Cape Breton Regional Municipality

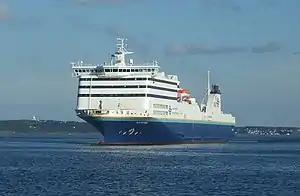
Marine Atlantic ferry Blue Puttees

The municipality is the western terminus of the Marine Atlantic ferry services to Newfoundland. It is also the eastern terminus of two east–west highways in the province: Highway 105, the Trans-Canada Highway, runs along the north shore of Bras d'Or Lake and accesses the northern part of CBRM, whereas Trunk 4 extends along the southern part of Bras d'Or Lake and accesses the western and eastern part of the municipality. Within the municipality communities are served by Highway 125, a regional 4-lane arterial limited access highway that circles Sydney Harbour.